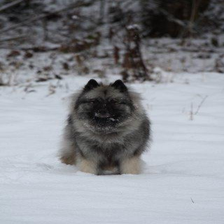
Species: dog
Breed: keeshond